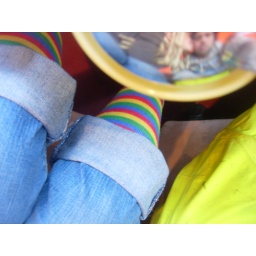
the blue scorcher is the best and bike friendliest bakery in all of northern oregon. we think)